Home Counties (Kent) Heavy Battery, Royal Garrison Artillery

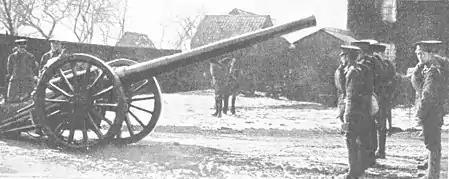
Training on a 4.7-inch gun, "ca" 1914.

When the Territorial Force (TF) was created in 1908 by the Haldane Reforms, each of the new force's infantry divisions was allocated a heavy battery of the Royal Garrison Artillery (RGA). The Home Counties Division was provided with a battery formed from part of the 1st Kent Royal Garrison Artillery (Volunteers), the rest of which continued as coast defence artillery in the TF.